Forests of Germany

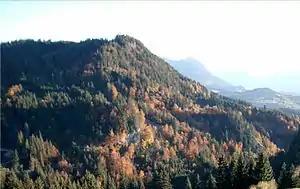
A mountain mixed forest in autumn at Brumberg, Oberallgäu

According to the results of the Third Federal Forest Inventory (2012), Germany has 11,419,124 hectares, 32.0 percent of the land area planted with forest. Of these, 11,054,162 hectares are wood flooring and 364,962 hectares are non-wood flooring. The German Forest area increased in the period between 2002 and 2012 by a total of 49,597 hectares or 0.4 percent. During this period, around 108,000 hectares of new forest were created, while around 58,000 hectares of existing forest area were lost. The federal state with the largest forest area is Bavaria with 2.6 million hectares of forest. The largest proportion of forestation in the country surface, each with 42.3 percent, are Hessen and Rhineland-Palatinate.